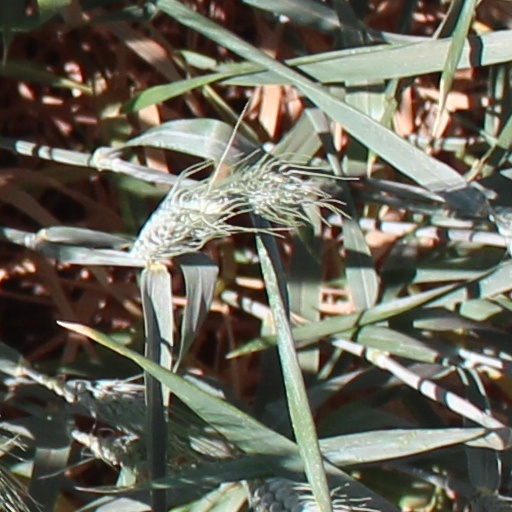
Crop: wheat